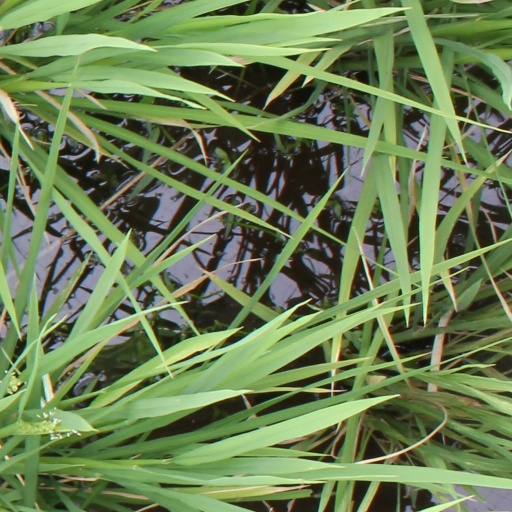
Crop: rice